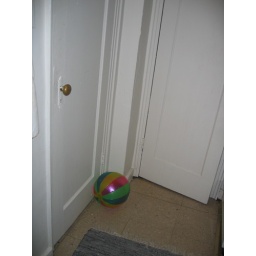
nobody puts beach ball in the corner